Linda Fruhvirtová

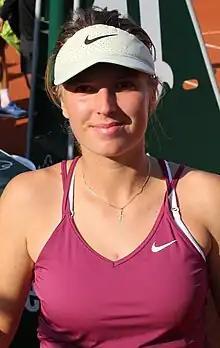
Fruhvirtová at the 2023 French Open

Linda Fruhvirtová (born 1 May 2005) is a Czech professional tennis player. On 26 June 2023, she reached a career-high singles ranking of world No. 49. She peaked at No. 187 in the doubles rankings in October 2023.